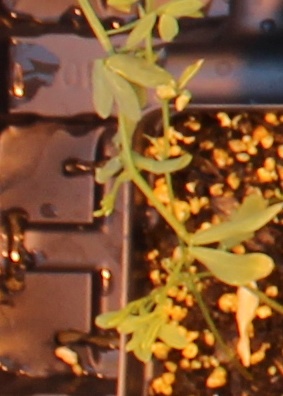
Label: Lentil